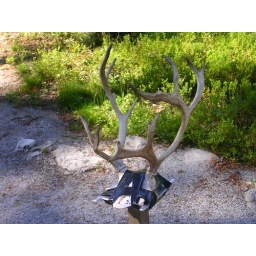
the reindeers all stay in the mountains and are occasionally seen next to the roads, to eat some grass